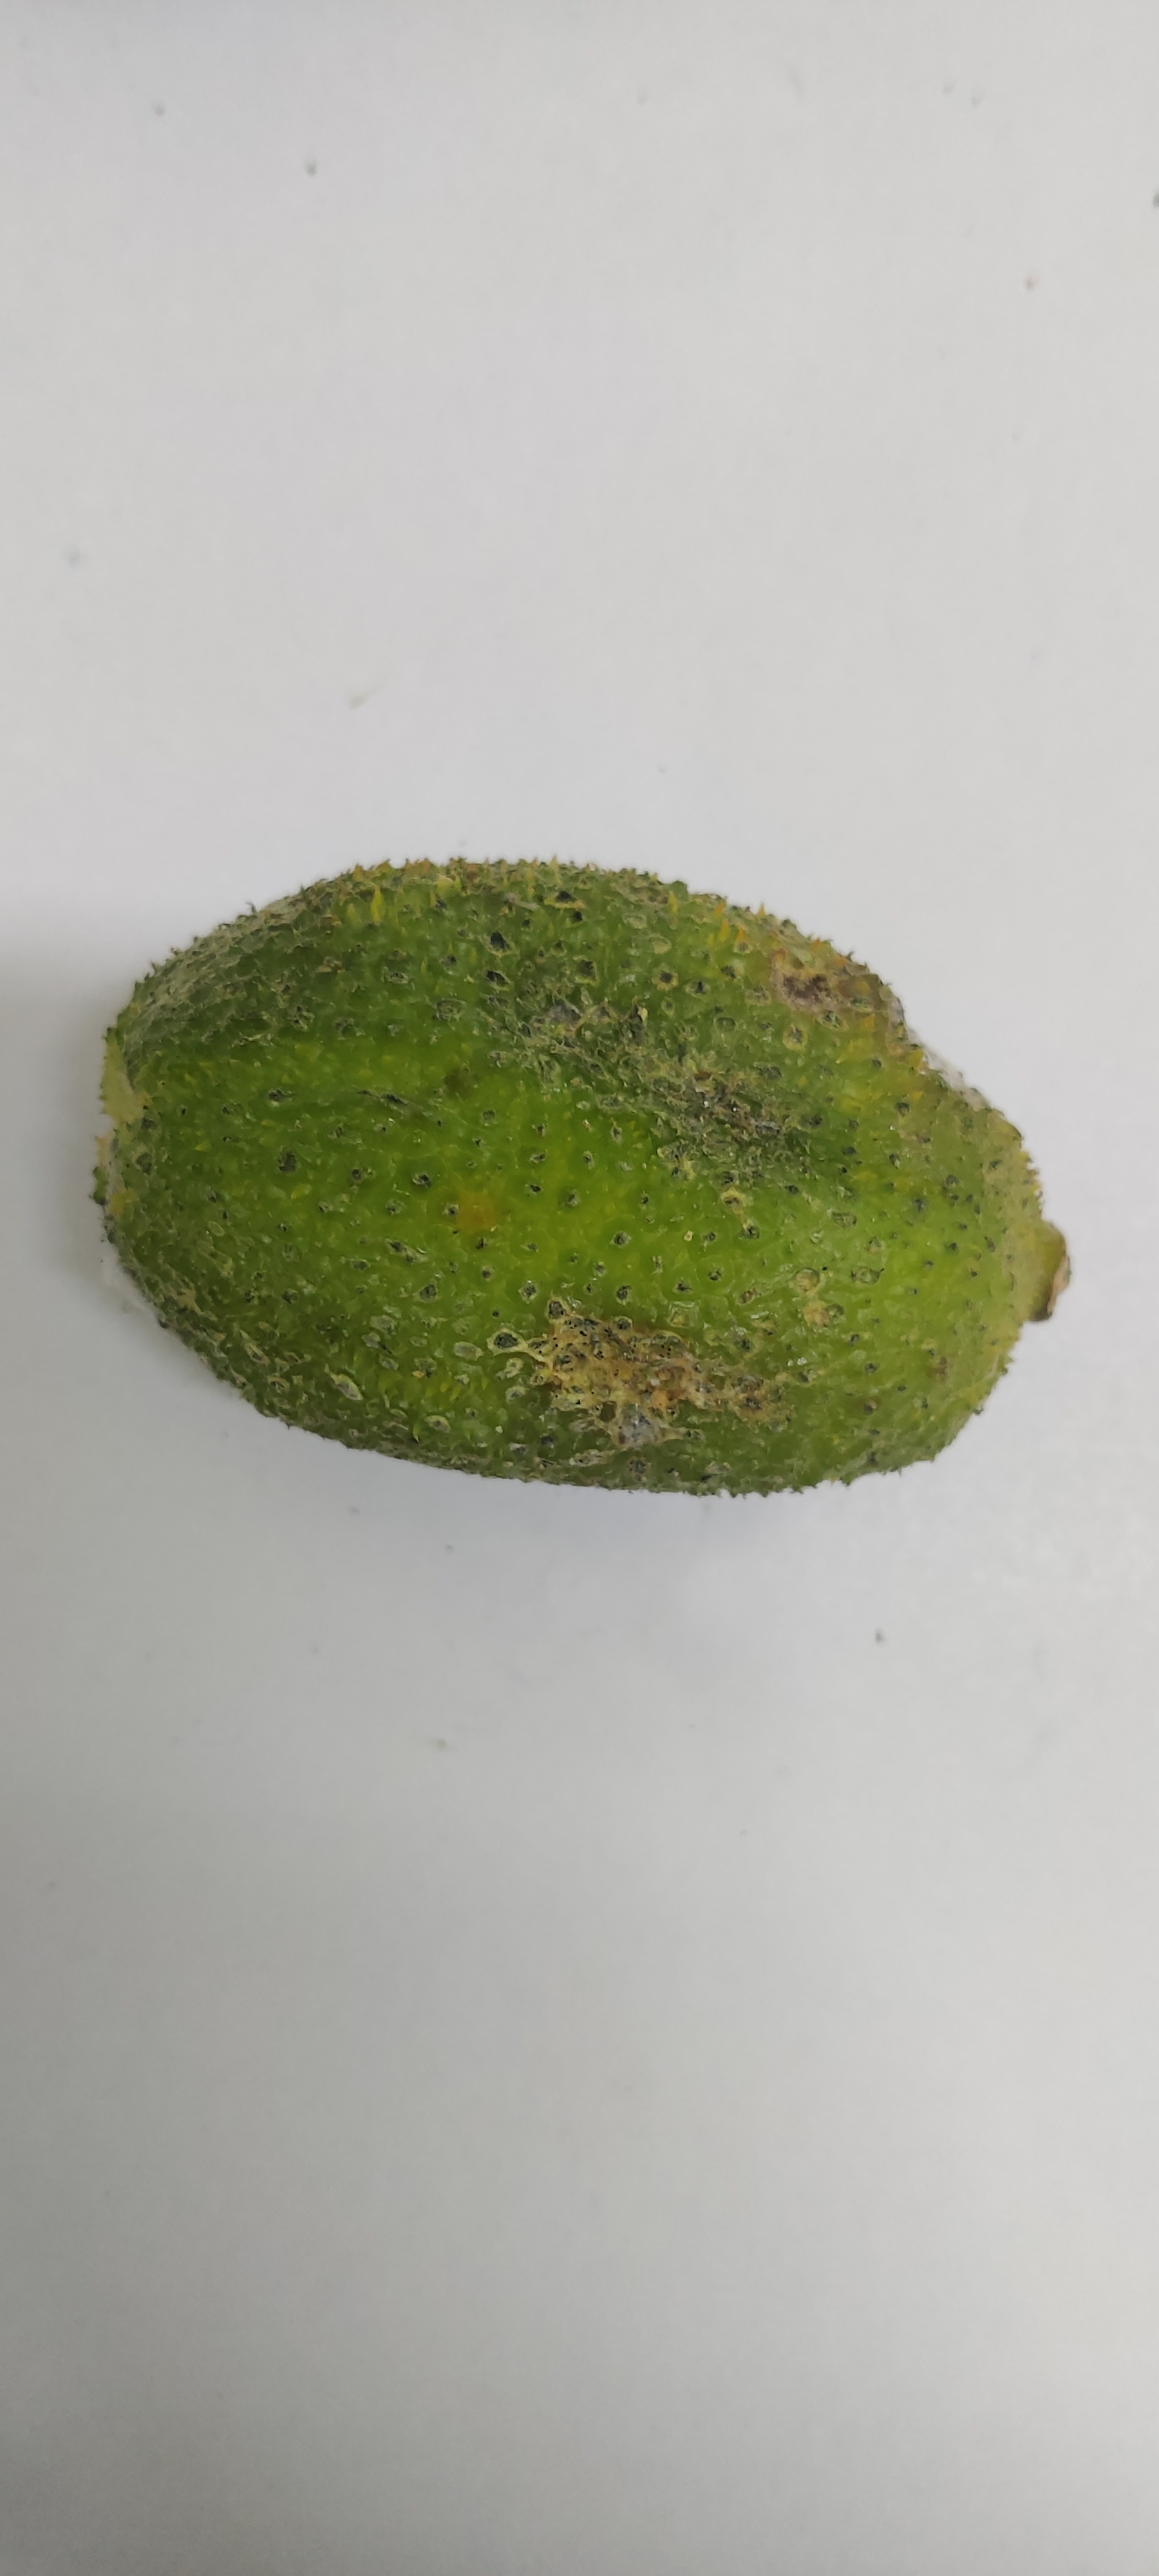
Crop: Spiny Gourd
Condition: Severely Damaged